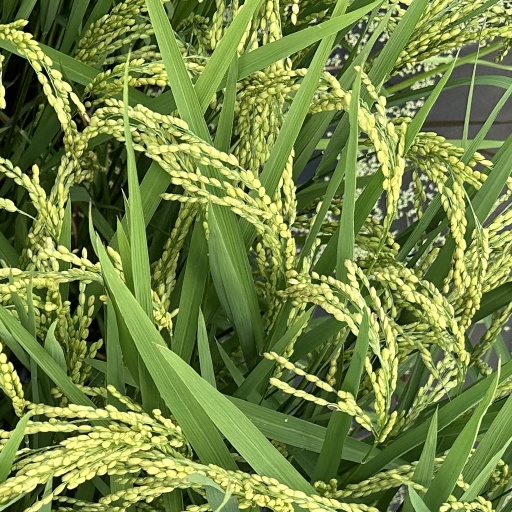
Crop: rice